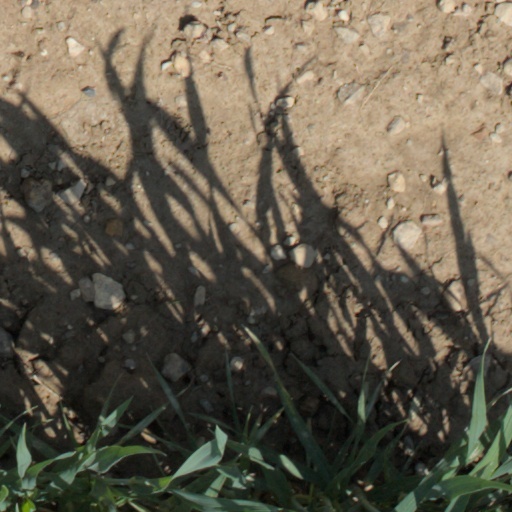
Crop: wheat